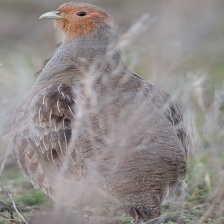
Species: GRAY PARTRIDGE
Scientific name: PERDIX PERDIX
ImageNet parent category: partridge